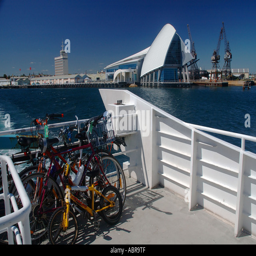
bicycles on the back of the ferry